Murder of Andrew Dingwall

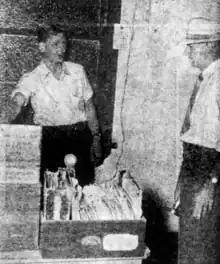
Platts (left) with Sub-Inspector William John Cronau at Dingwall's newsagency on the night of 31 March 1954

The police then brought Platts back to Mount Morgan where they arrived at around 11:20pm on 31 March 1954. Platts was taken to the murder scene, after which he was arrested at the Mount Morgan Police Station at 12:50am on 1 April 1954 for the wilful murder of Andrew Dingwall.